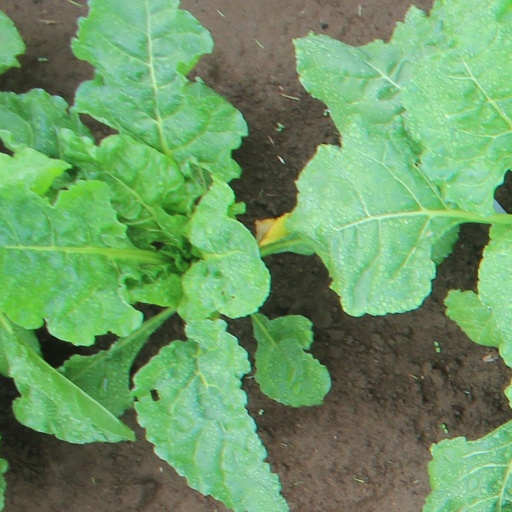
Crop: sugar beet